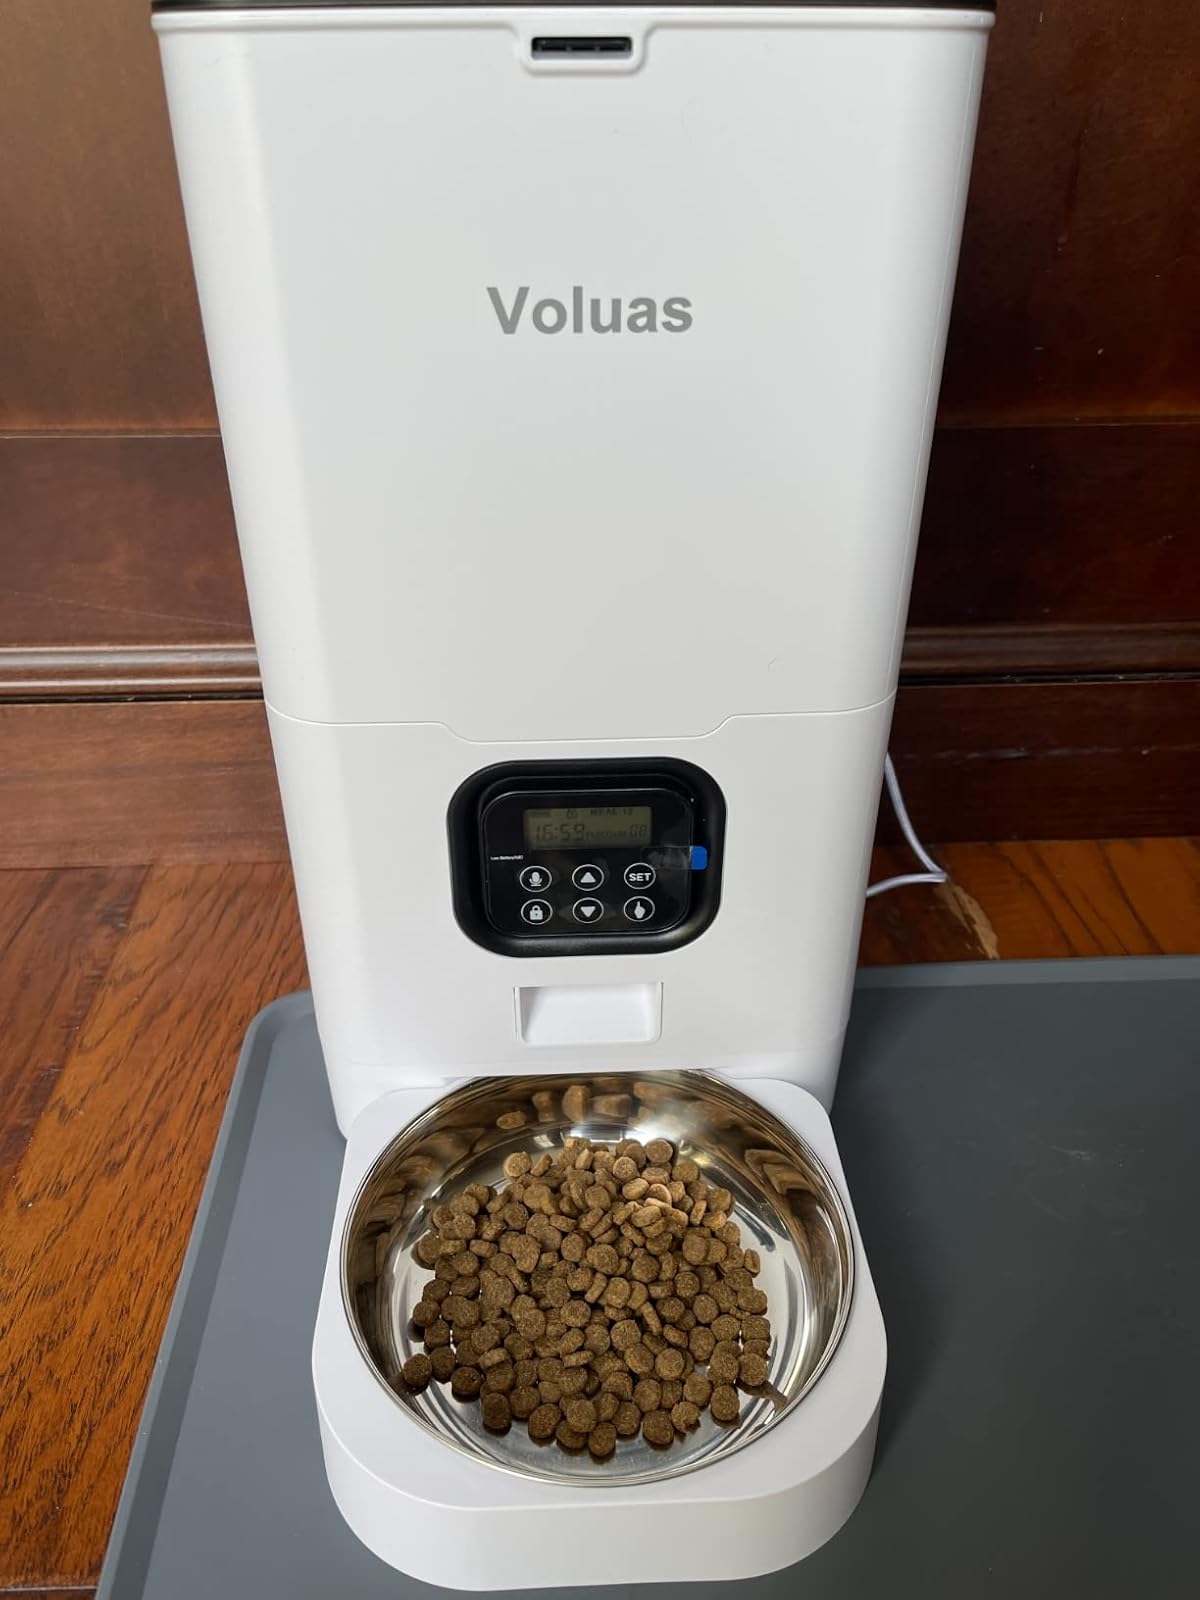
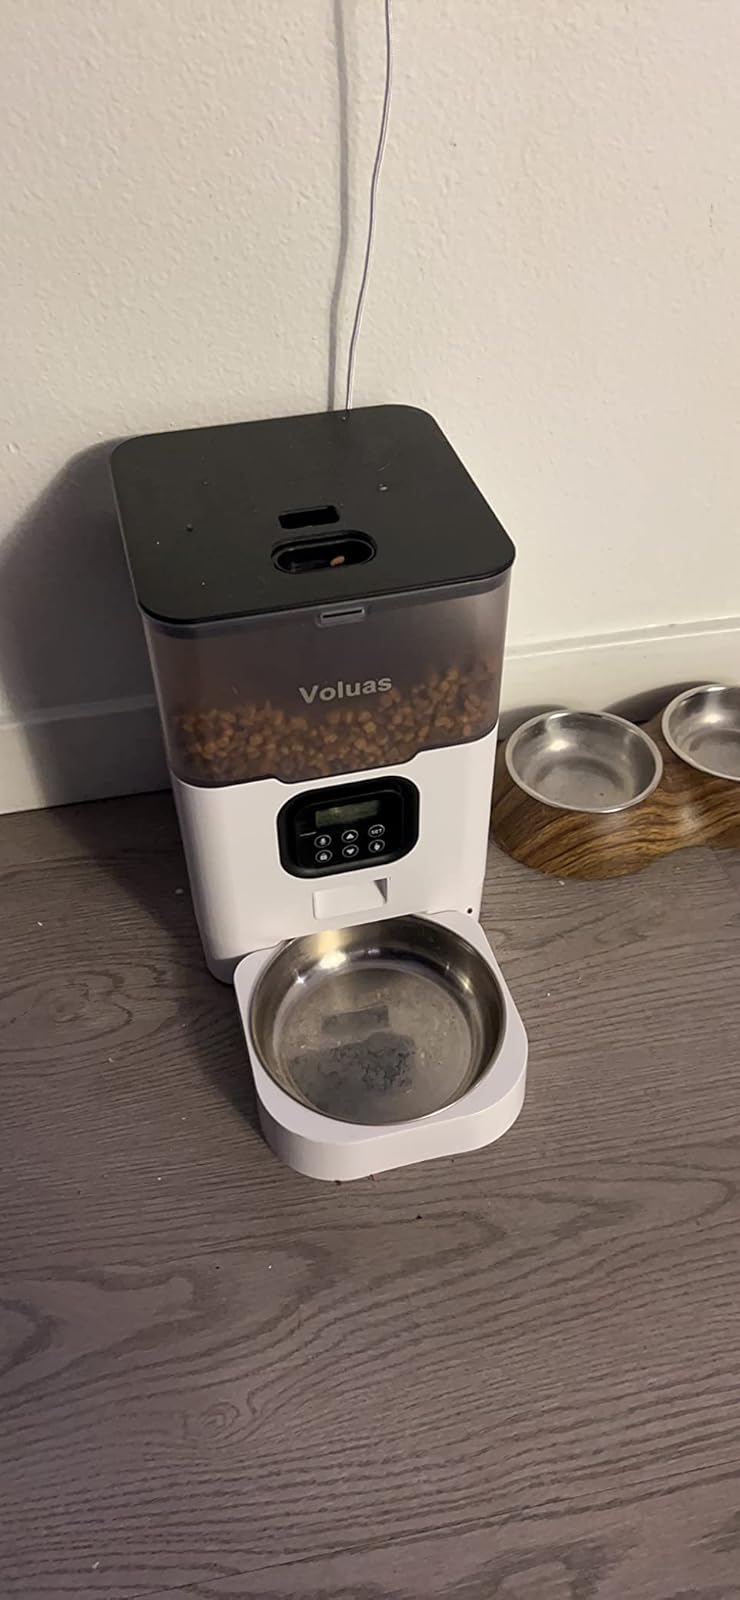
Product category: items_feeder
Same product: no